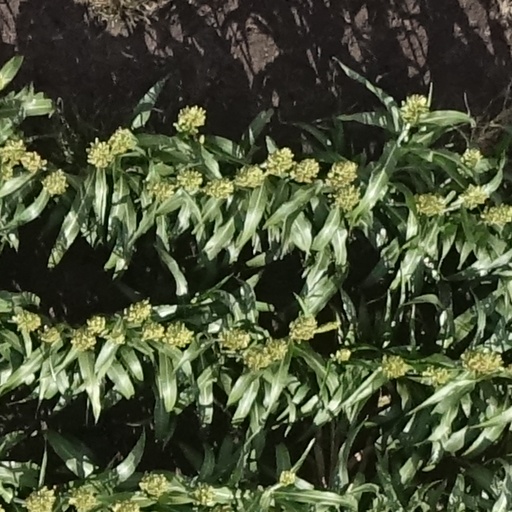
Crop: sorghum